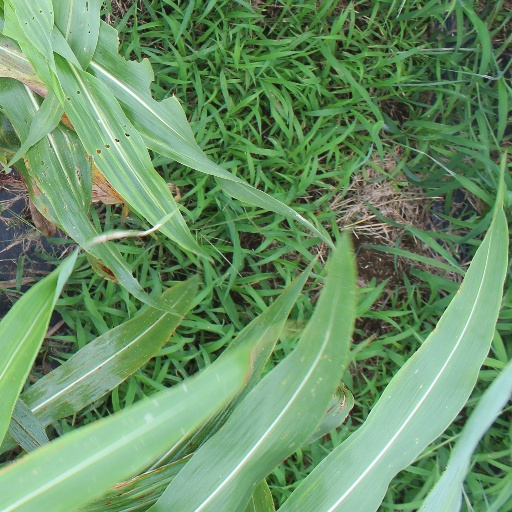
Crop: sorghum